Clan Cameron

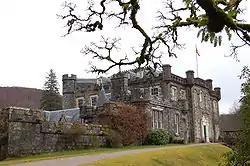

There are two crests that can be worn, the original Dexter Arm crest and the Five Arrows crest representing the five united branches of the clan with a band under the overall leadership of the Camerons of Lochiel. The five branches are: